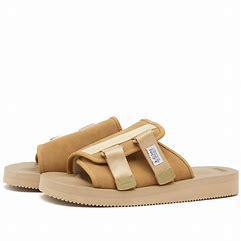
Brand: Suicoke
Model: 100